The Taiwan Exposition: In Commemoration of the First Forty Years of Colonial Rule

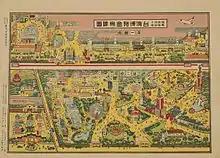
Contemporaneous bird's eye maps by Hatsusaburō Yoshida showing clockwise from top Ximending area, the larger bottom panel the National Taiwan Museum area, bottom right Daitōtei and lastly Beitou with a hot spring shown

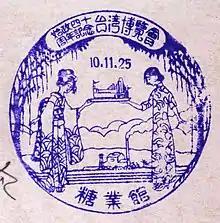
Dated (Japanese Nengō date format) rubber stamp of Pavilion of Sugar Industry in Formosa Memorial Exhibition

The Taiwan Exposition: In Commemoration of the First Forty Years of Colonial Rule was an exhibition held in Taihoku Prefecture in 1935, the 10th year of Hirohito's reign, to mark 40 years of the establishment of Japanese Formosa (now Taiwan).